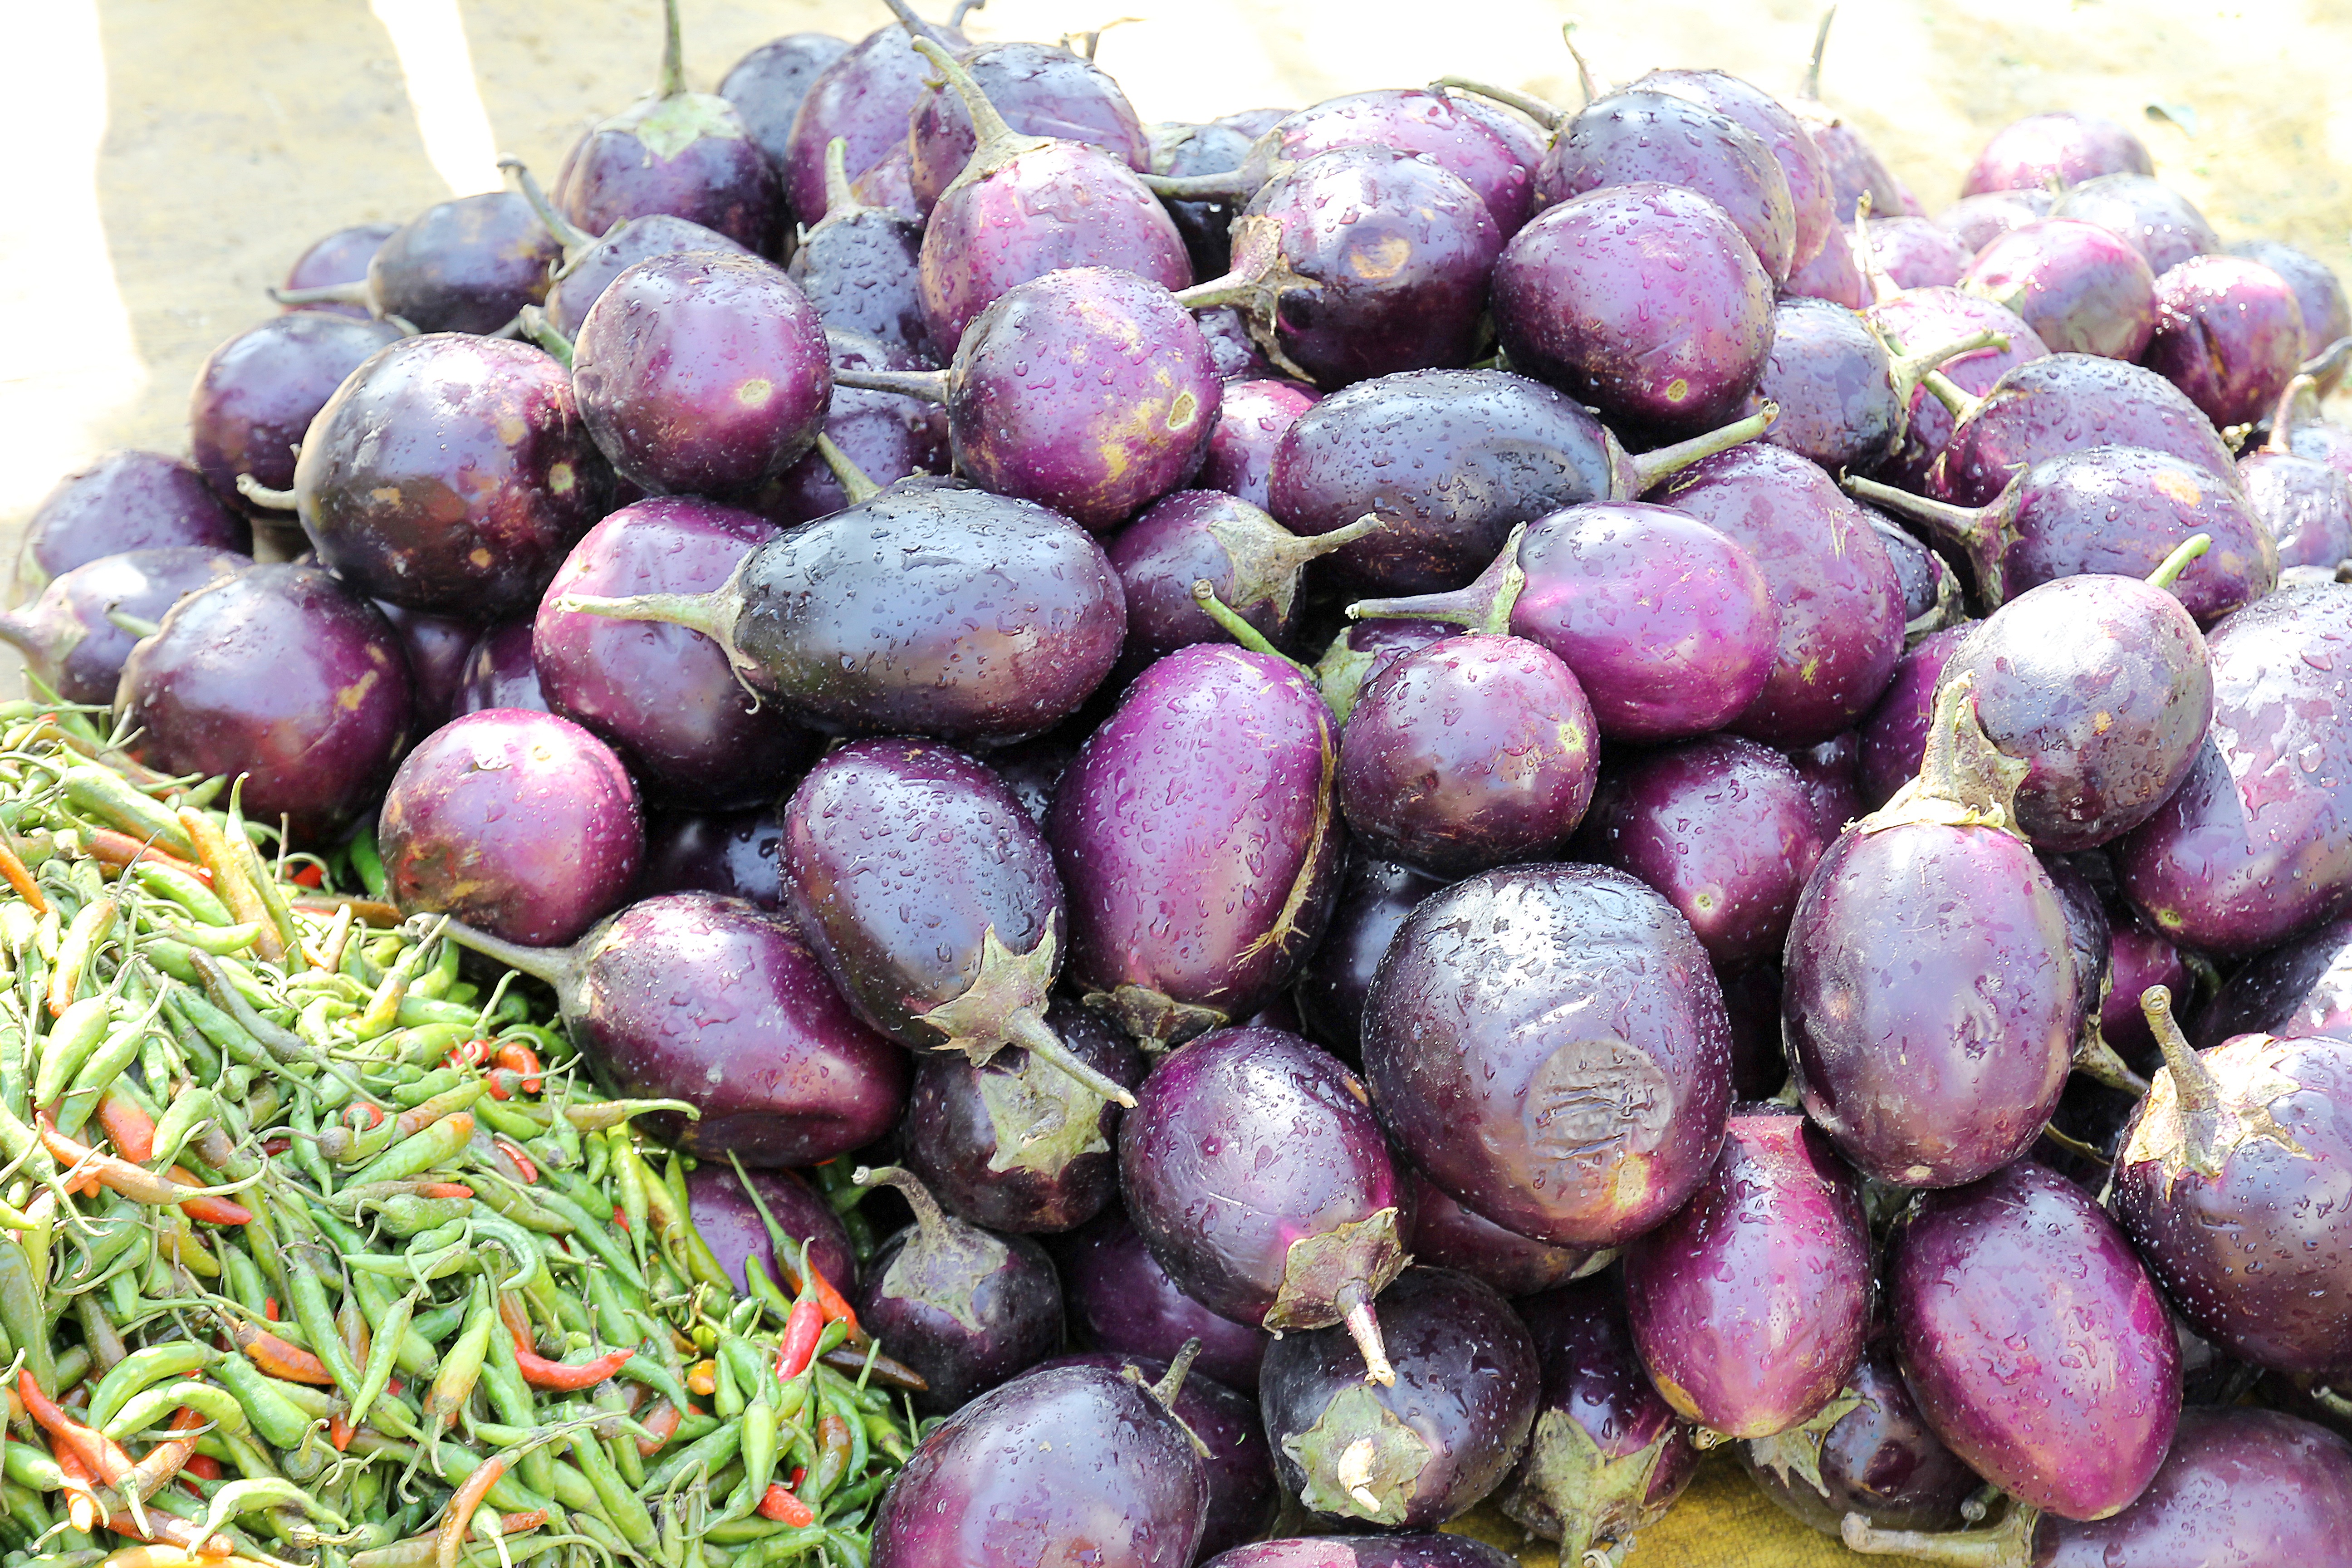
plant, farm, fruit, purple, food, cooking, culinary, produce, vegetable, natural, fresh, market, agriculture, eat, cuisine, product, tasty, vegan, vegetarian, raw, indian, aubergine, chestnut, organic, eggplant, flowering plant, shallot, brinjal, land plant, purple mangosteen